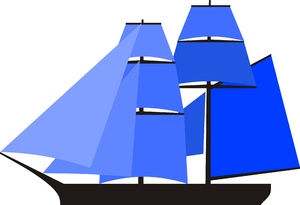
Rigning / Skibstyper efter rigning
Et skibs rigning er i skibsterminologi en samlet betegnelse for master, tovværk og sejl. Sejlene benyttes til at fange vinden og drive skibet frem på vandoverfladen. Den stående rigning består dels af masterne og dels af tovværk der støtter og afstiver masterne, mens den løbende rigning justerer sejlenes stilling, så de giver optimal fremdrift.